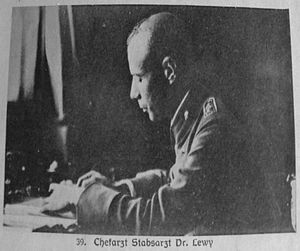
Frederic Lewy
Friedric Lewy i 1920'erne
Frederic Henry Lewey var en jødisk tyskfødt amerikansk neurolog. Han er bedst kendt for hans opdagelse af Lewy bodies hos Parkinsons patenter.